Promastax

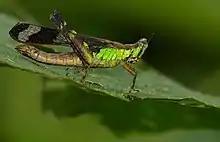
"Erucius" sp. monkey hopper

Promastax is a genus of "monkey grasshoppers" belonging to the extinct monotypic family Promastacidae and containing the single species Promastax archaicus. The species is dated to the Early Eocenes Ypresian stage and has only been found at the type locality in east central British Columbia.